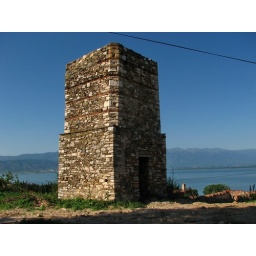
The old clock tower in Dojran